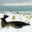
Label: seal